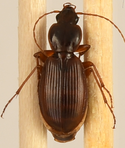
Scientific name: Synuchus impunctatus
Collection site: Bartlett Experimental Forest NEON (BART), plot BART_081